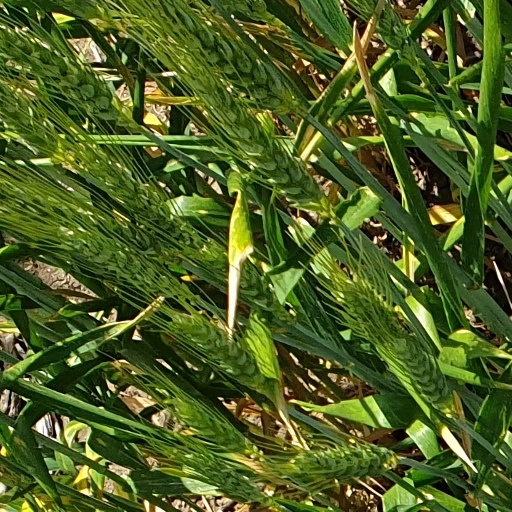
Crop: wheat